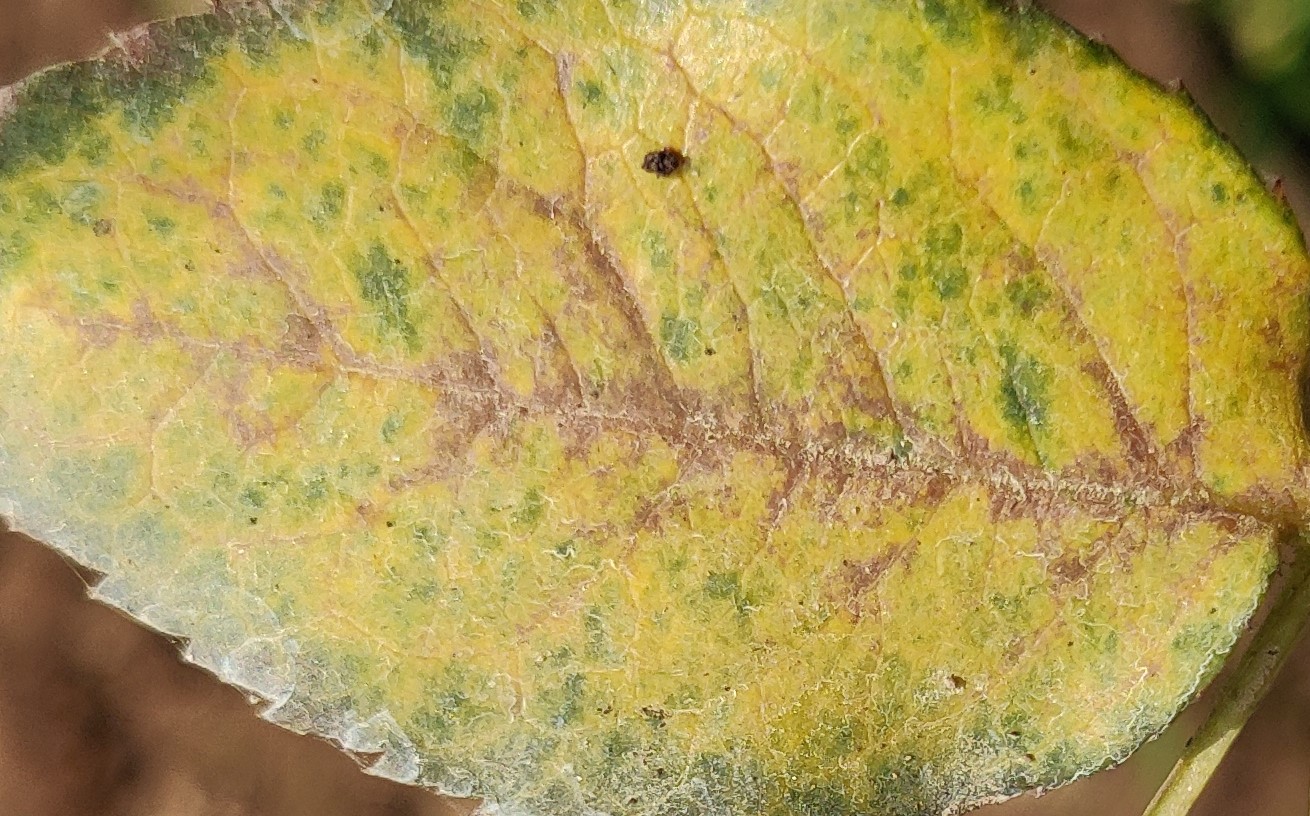
Label: Downy Mildew